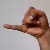
The image shows a hand gesture representing the letter 'J' in Indian Sign Language.